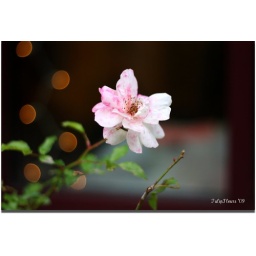
Those &amp;quot;gold&amp;quot; looking circles are actually from the white mini lights that were hung around the store's window . . . .